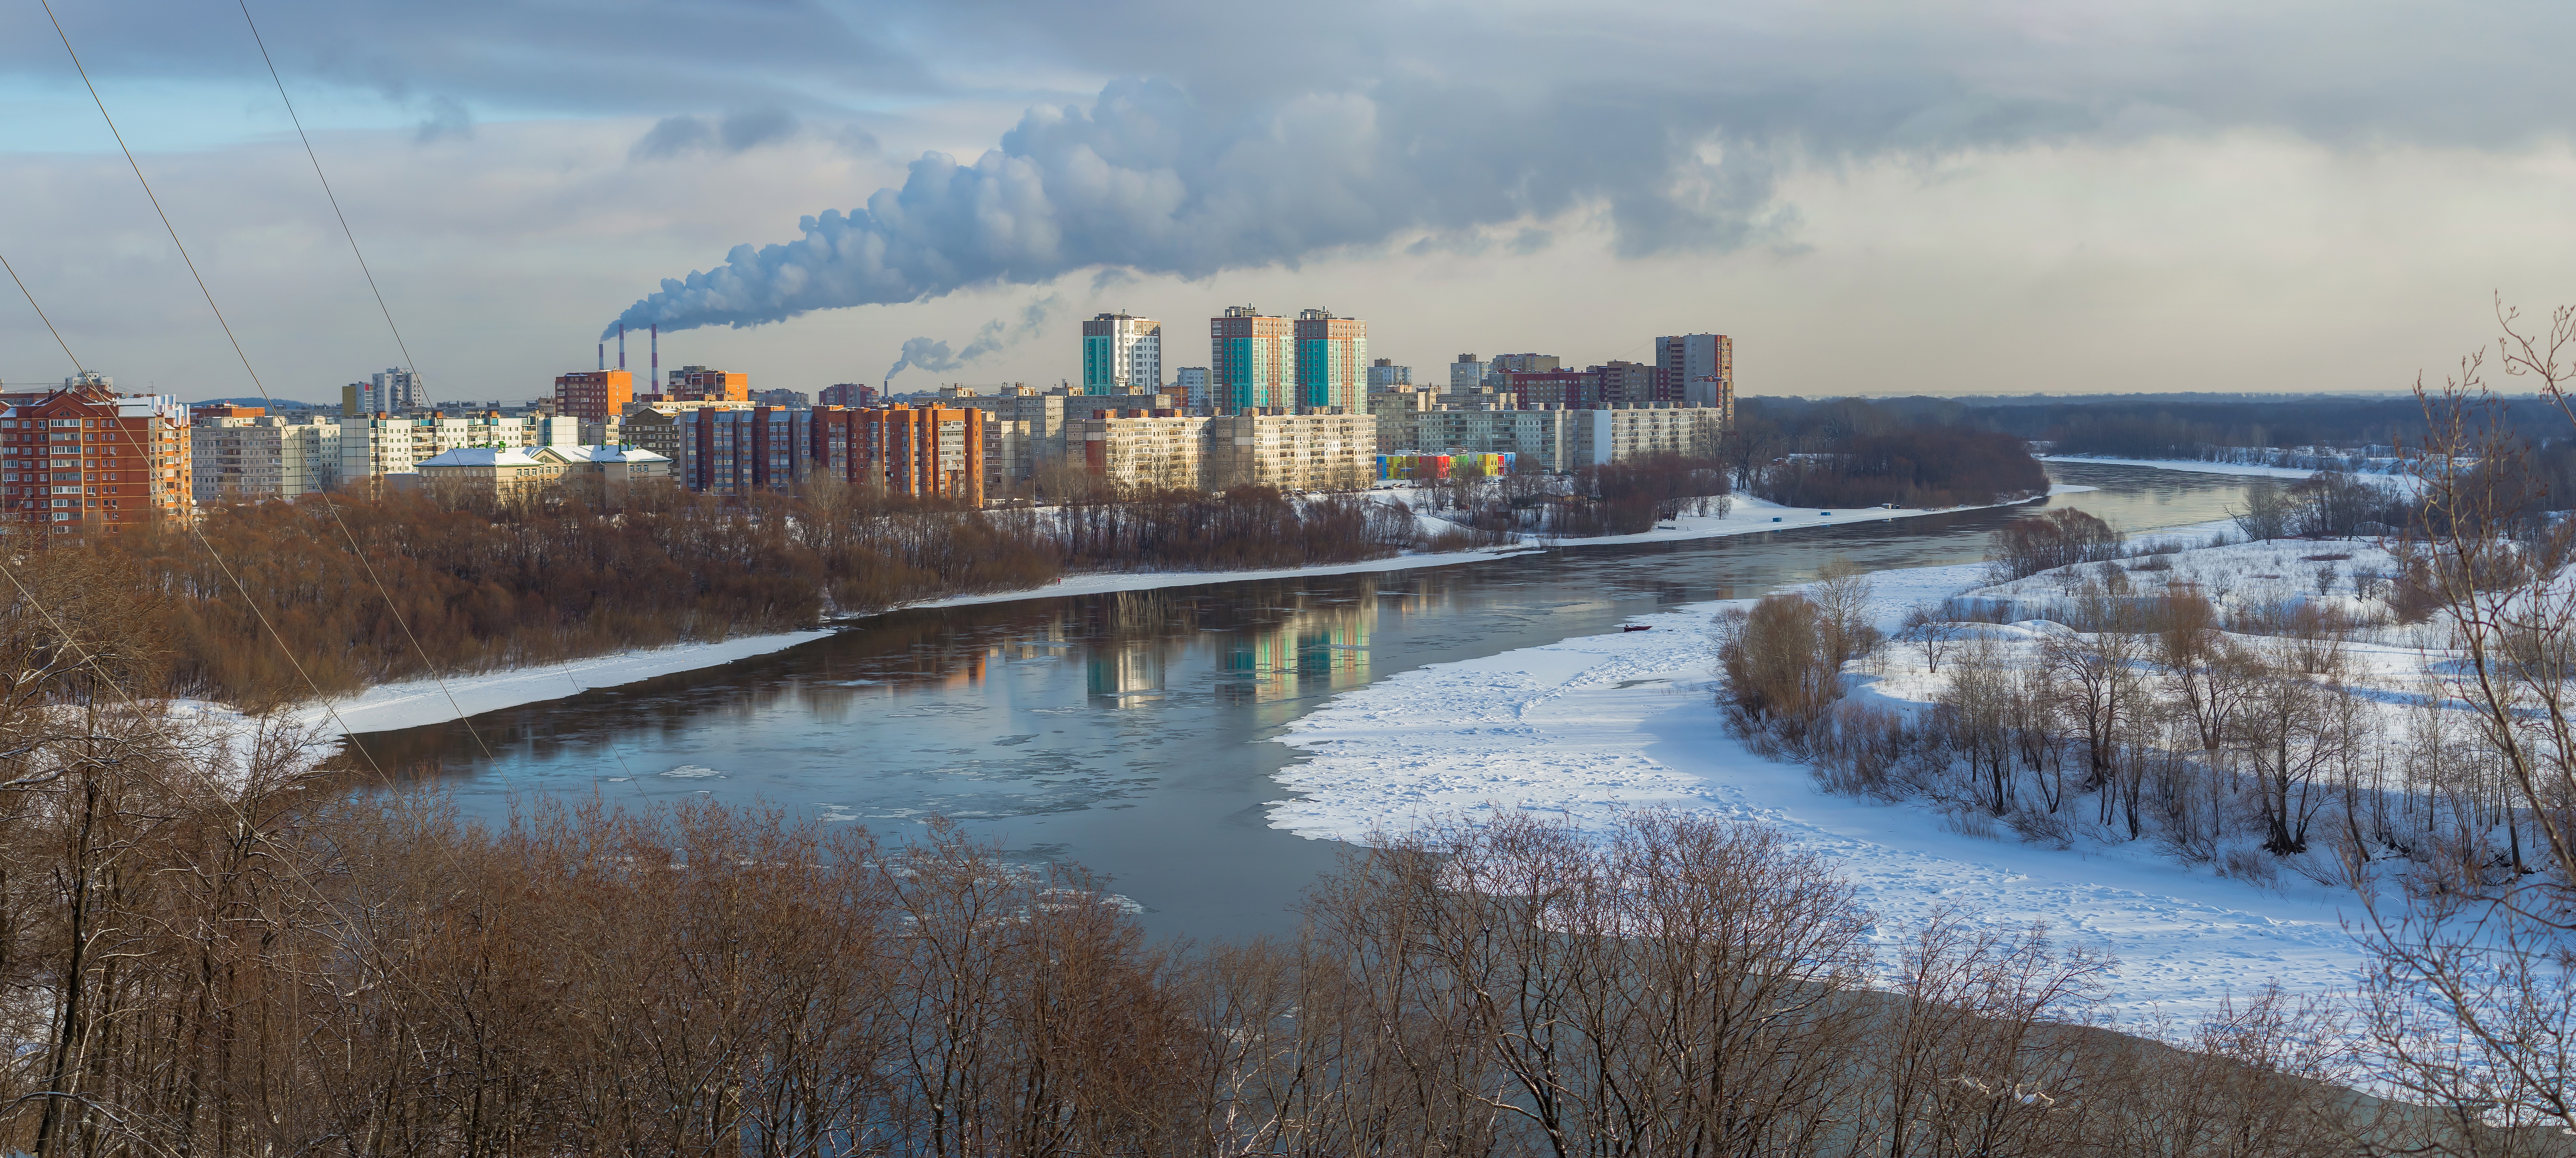
landscape, sea, water, snow, winter, skyline, morning, lake, city, river, canal, cityscape, panorama, dusk, evening, reflection, weather, season, waterway, body of water, atmospheric phenomenon